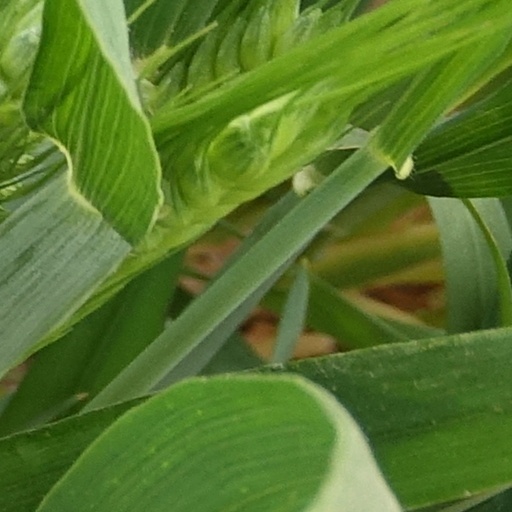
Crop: wheat